Leutkirch station

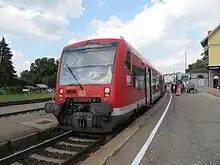
Regionalbahn service to Memmingen on platform 1 prior to the electrification of the line in 2020

The station is served every two hours by two services operated by Go-Ahead Bayern, the RE 96 (Munich–Leutkirch–Lindau) and the RB 92 (Memmingen–Leutkirch–Lindau-Insel). Additionally Leutkirch is served every two hours by the RB 53 to/from Aulendorf, operated by DB Regio.